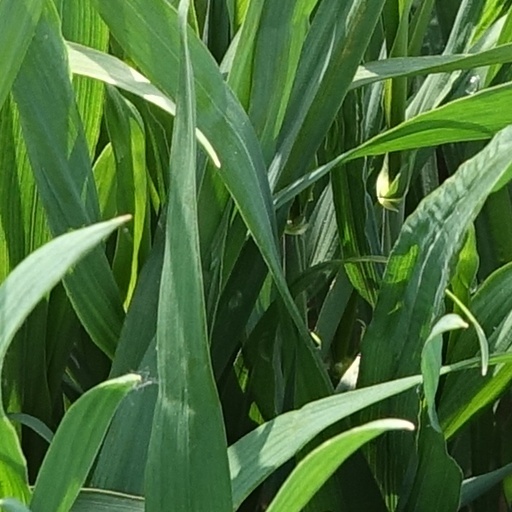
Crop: wheat